Real-estate bubble

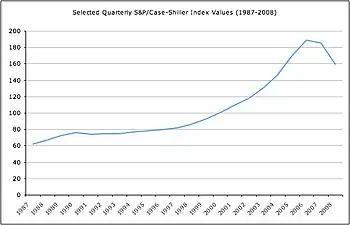
US house price trend (1998–2008) as measured by the Case–Shiller index

As with other economic bubbles, there is ongoing debate about the feasibility of identifying, predicting, and preventing real estate bubbles. Speculative bubbles are characterized by sustained and systematic deviations of asset prices from their fundamental values, often driven by investor behavior and market sentiment rather than underlying economic indicators. Real estate bubbles are particularly challenging to detect in real-time due to the complex nature of property valuation and the influence of various local and global factors. While economists have developed models to estimate fundamental values—such as analyzing rental yields or comparing price-to-income ratios—accurately forecasting future bubbles remains a significant challenge.